Life on Mars

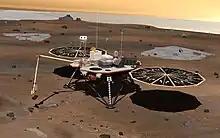
An artist's concept of the "Phoenix" spacecraft

The "Phoenix" mission landed a robotic spacecraft in the polar region of Mars on May 25, 2008, and it operated until November 10, 2008. One of the mission's two primary objectives was to search for a "habitable zone" in the Martian regolith where microbial life could exist, the other main goal being to study the geological history of water on Mars. The lander has a 2.5 meter robotic arm that was capable of digging shallow trenches in the regolith. There was an electrochemistry experiment which analysed the ions in the regolith and the amount and type of antioxidants on Mars. The Viking program data indicate that oxidants on Mars may vary with latitude, noting that "Viking 2" saw fewer oxidants than "Viking 1" in its more northerly position. "Phoenix" landed further north still.